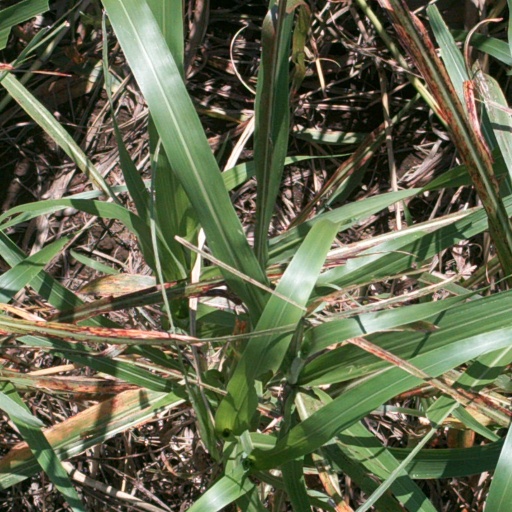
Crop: sorghum